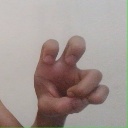
अक्षर: छ